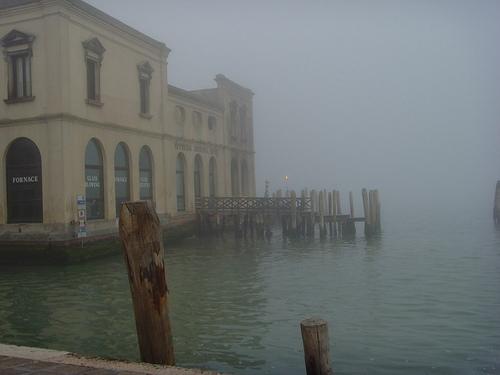
Weather: foggy or hazy